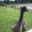
Label: bird